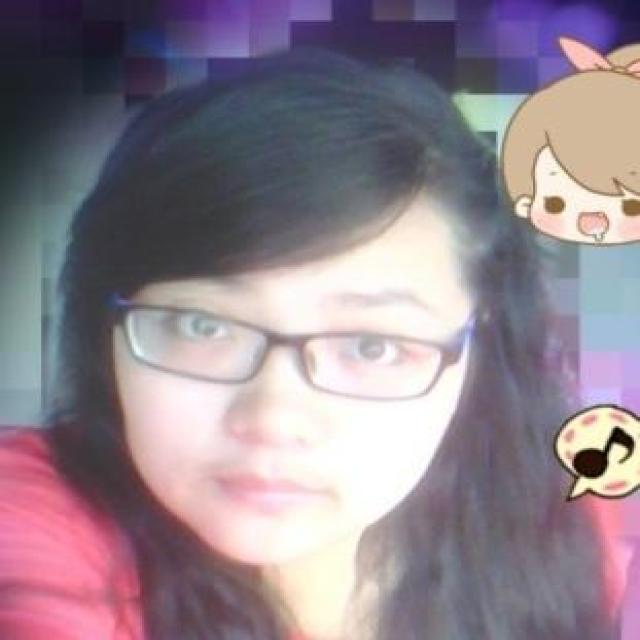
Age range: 21-44